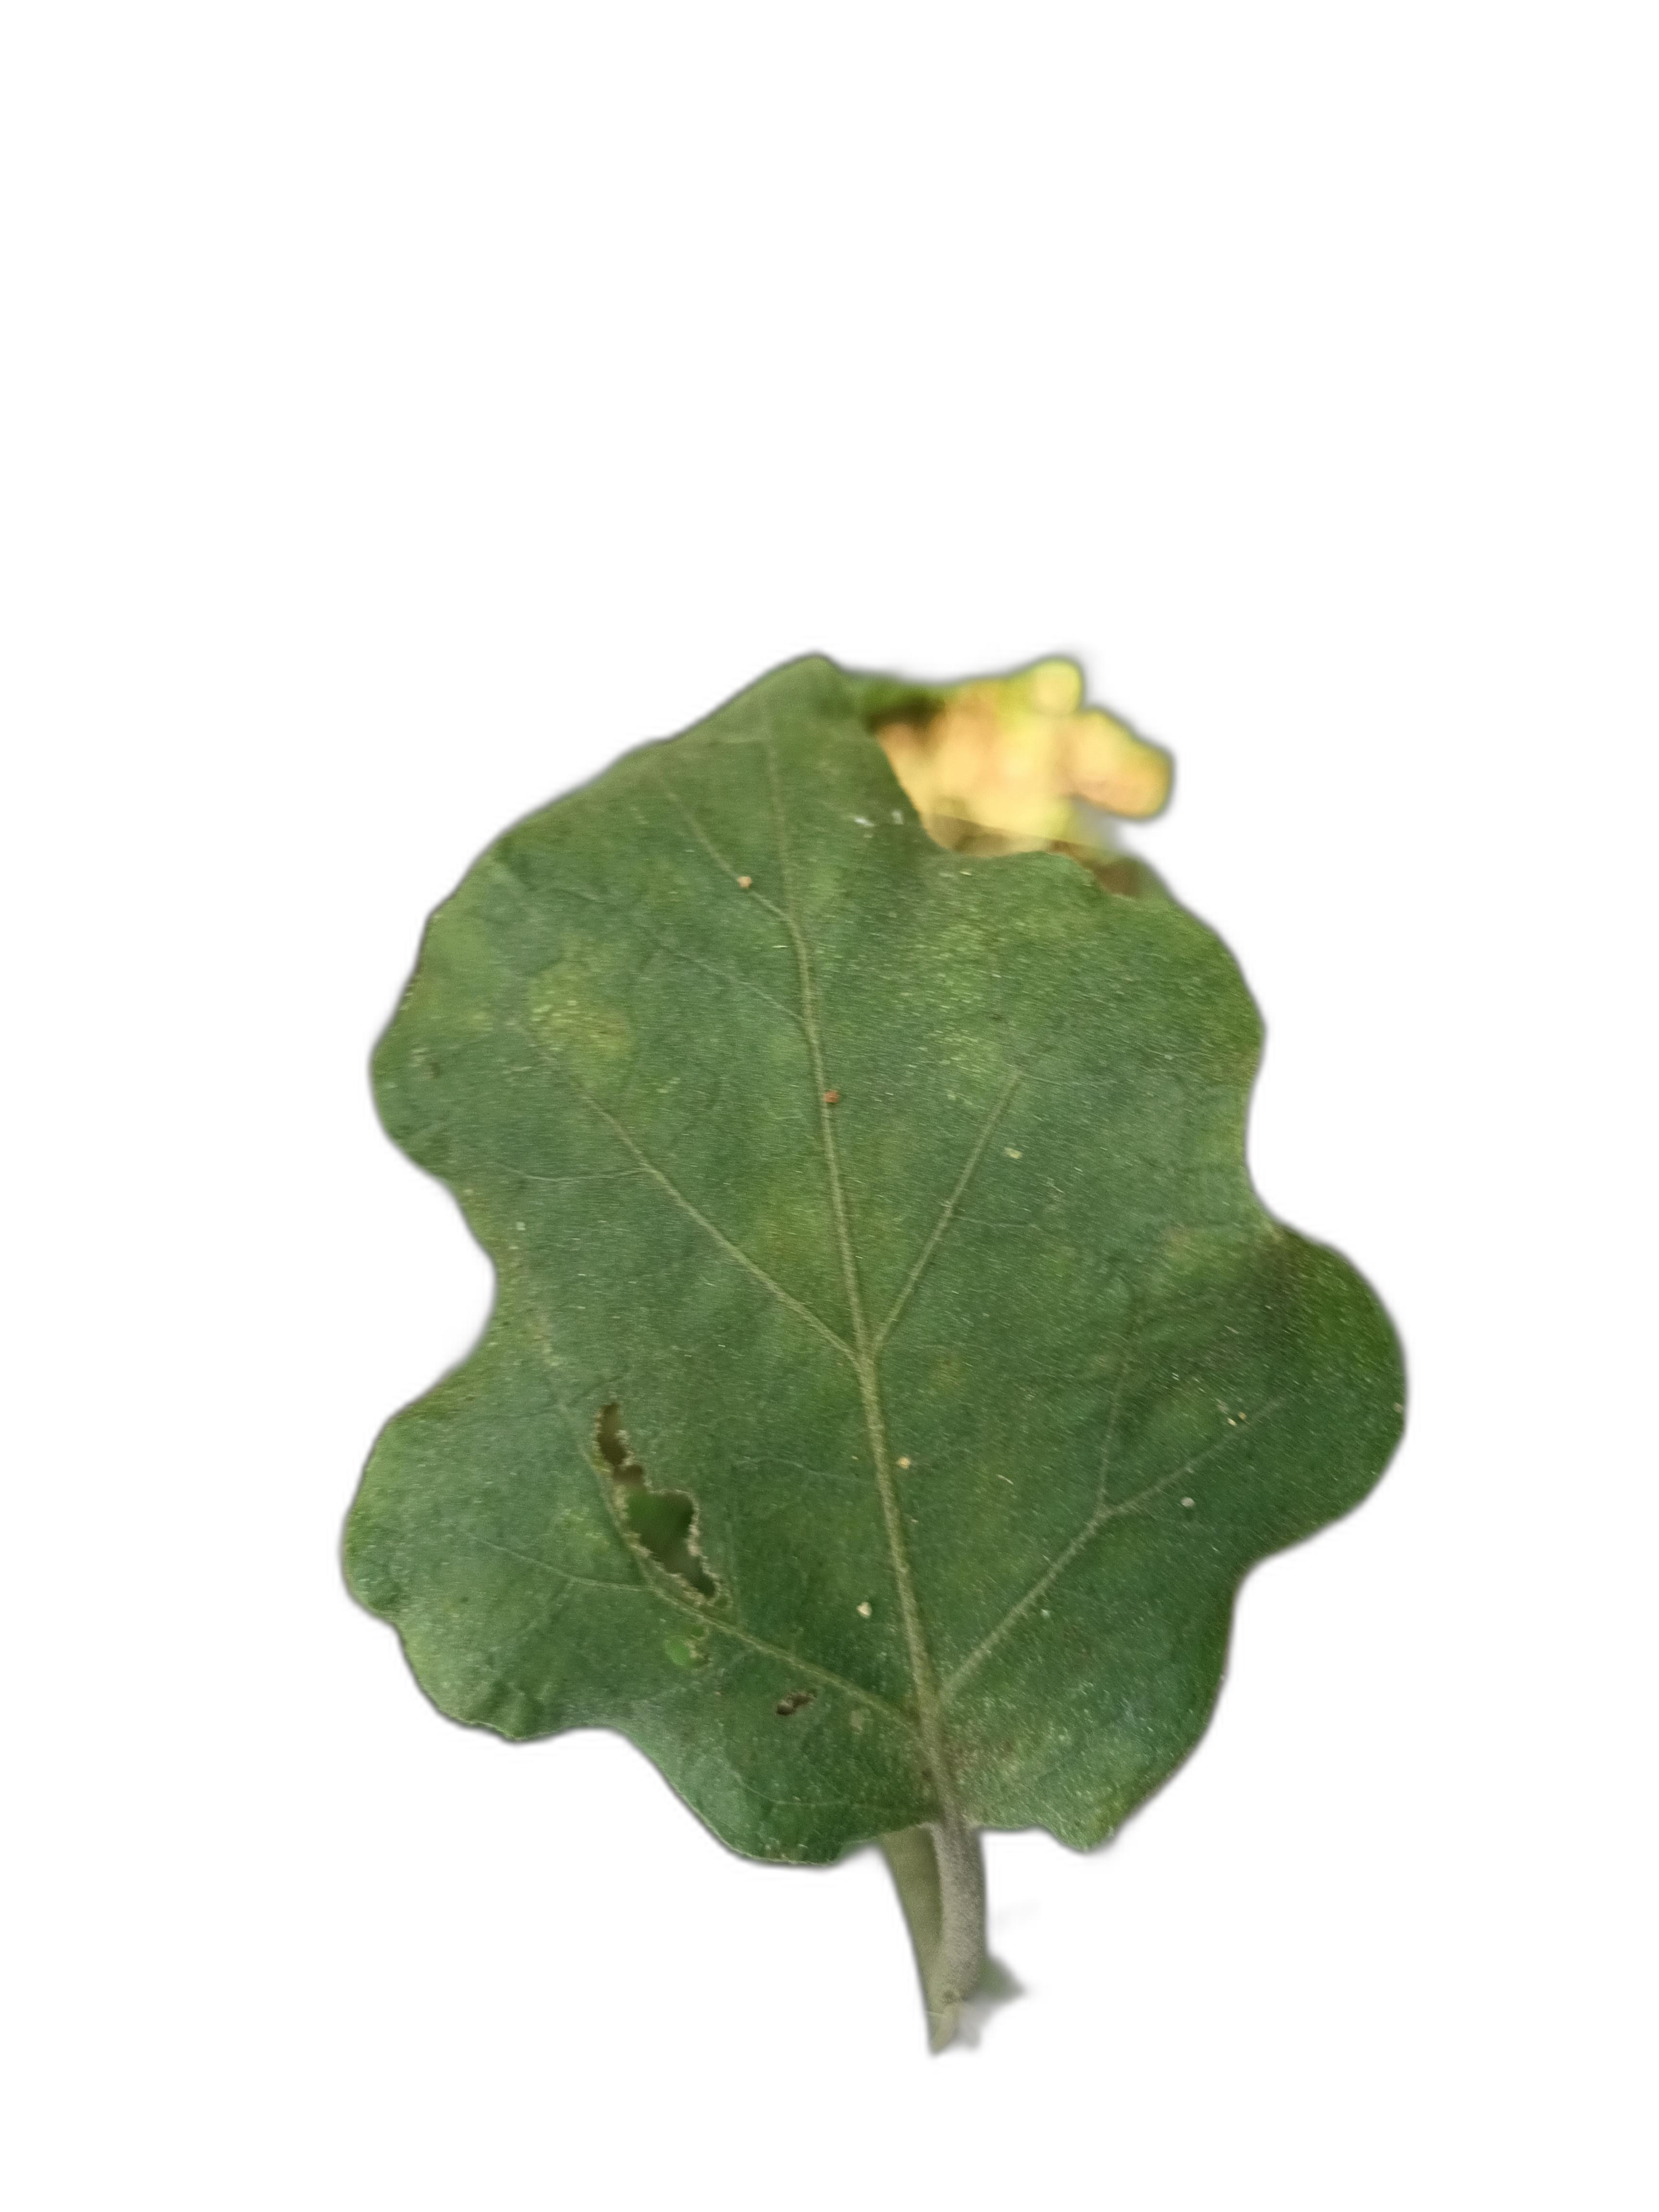
Label: Insect Pest Disease